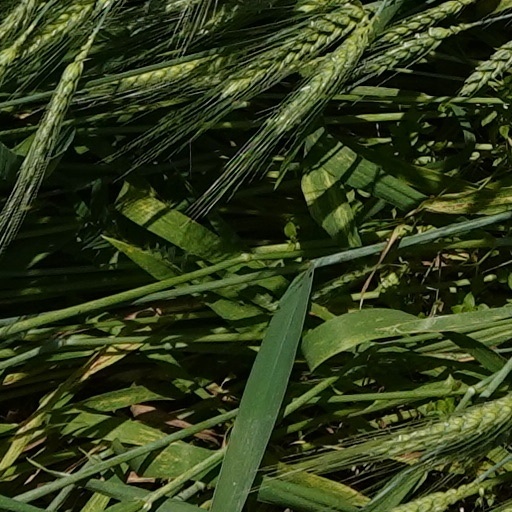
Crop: wheat